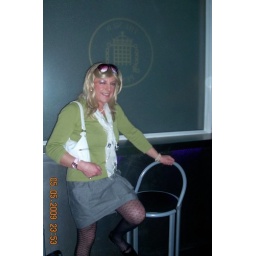
By the window sign in the New Penny!